List of birds of Mexico

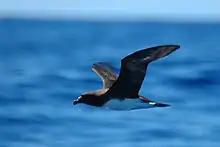
Tahiti petrel

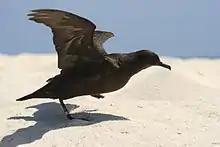
Christmas shearwater

Order: ProcellariiformesFamily: Procellariidae